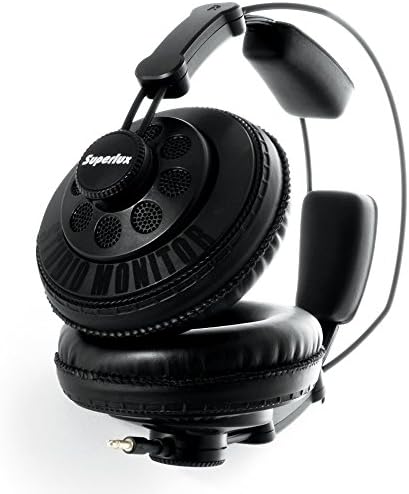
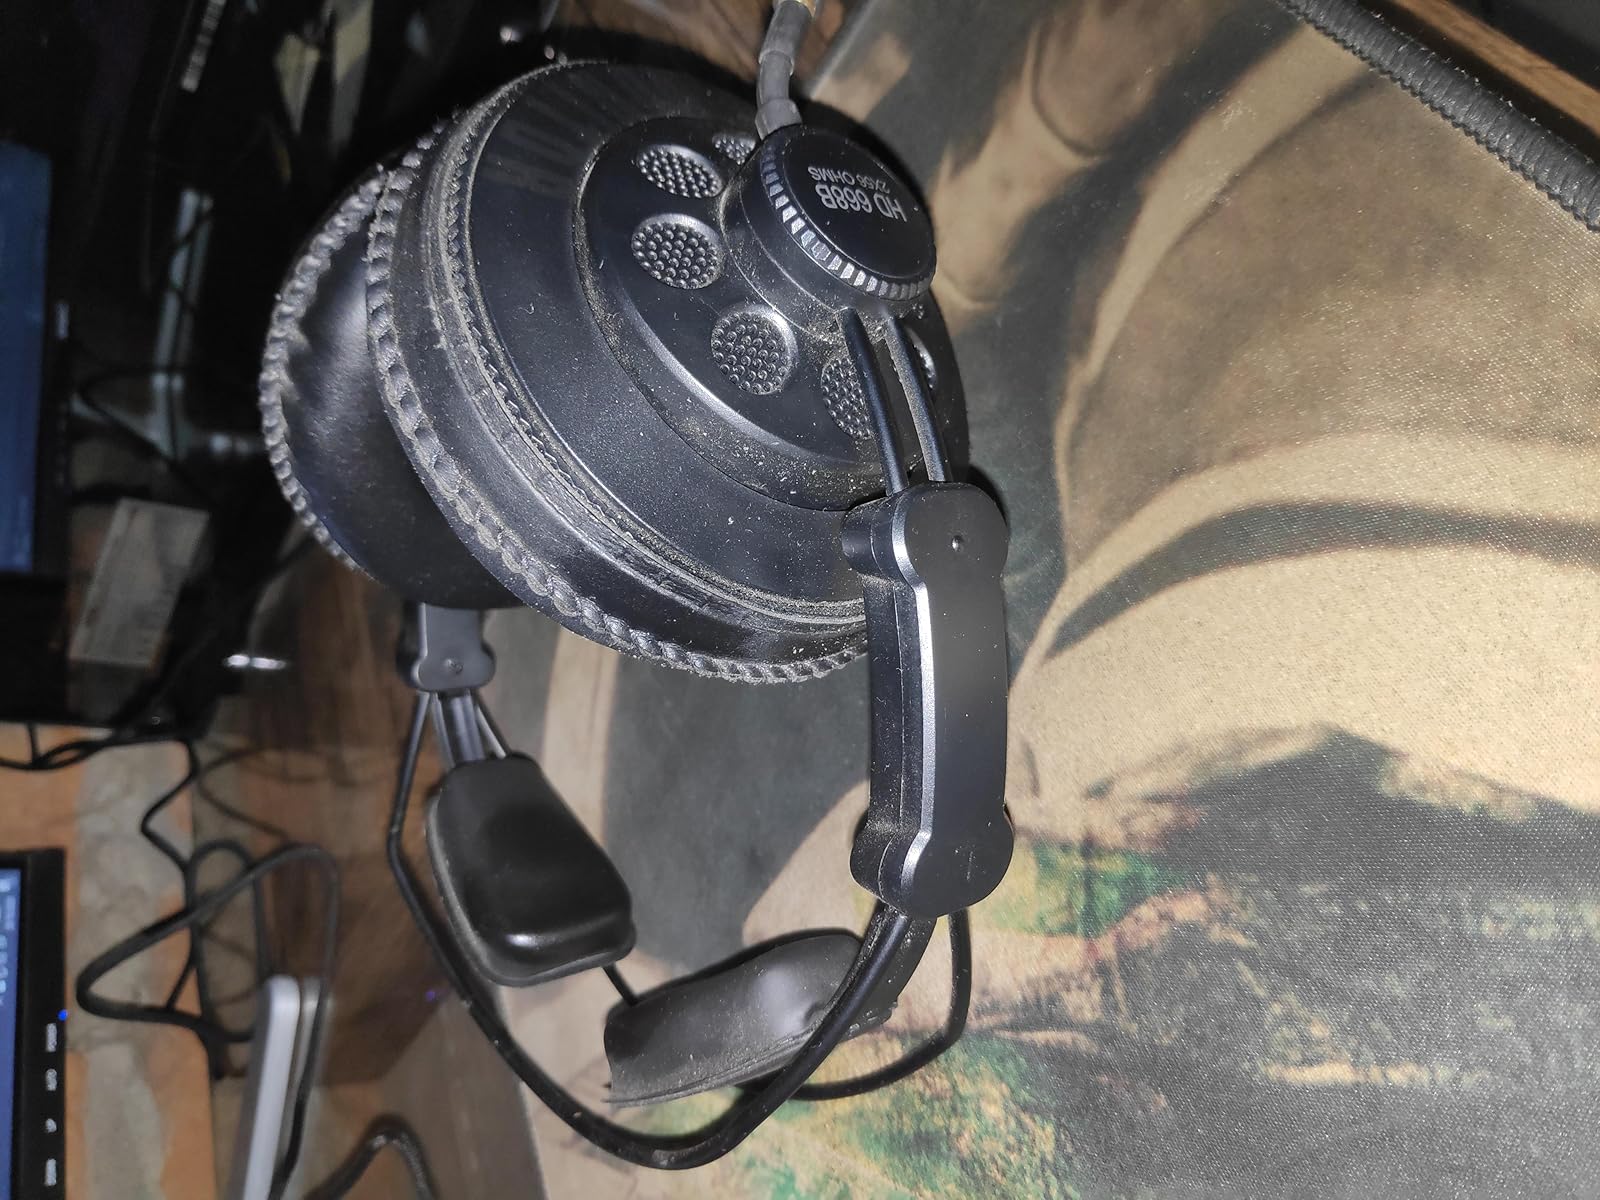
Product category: headphones
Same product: yes